Laura Marling

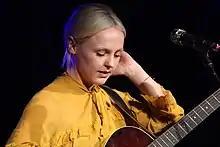
Marling in 2017

On 16 December 2014, Marling announced that her fifth studio album would be titled "Short Movie". The album's title track, released on the same date, is the lead single and was made available for digital download. The album features 13 songs composed by Marling and was released in the UK on 23 March 2015 and one day later in the US.